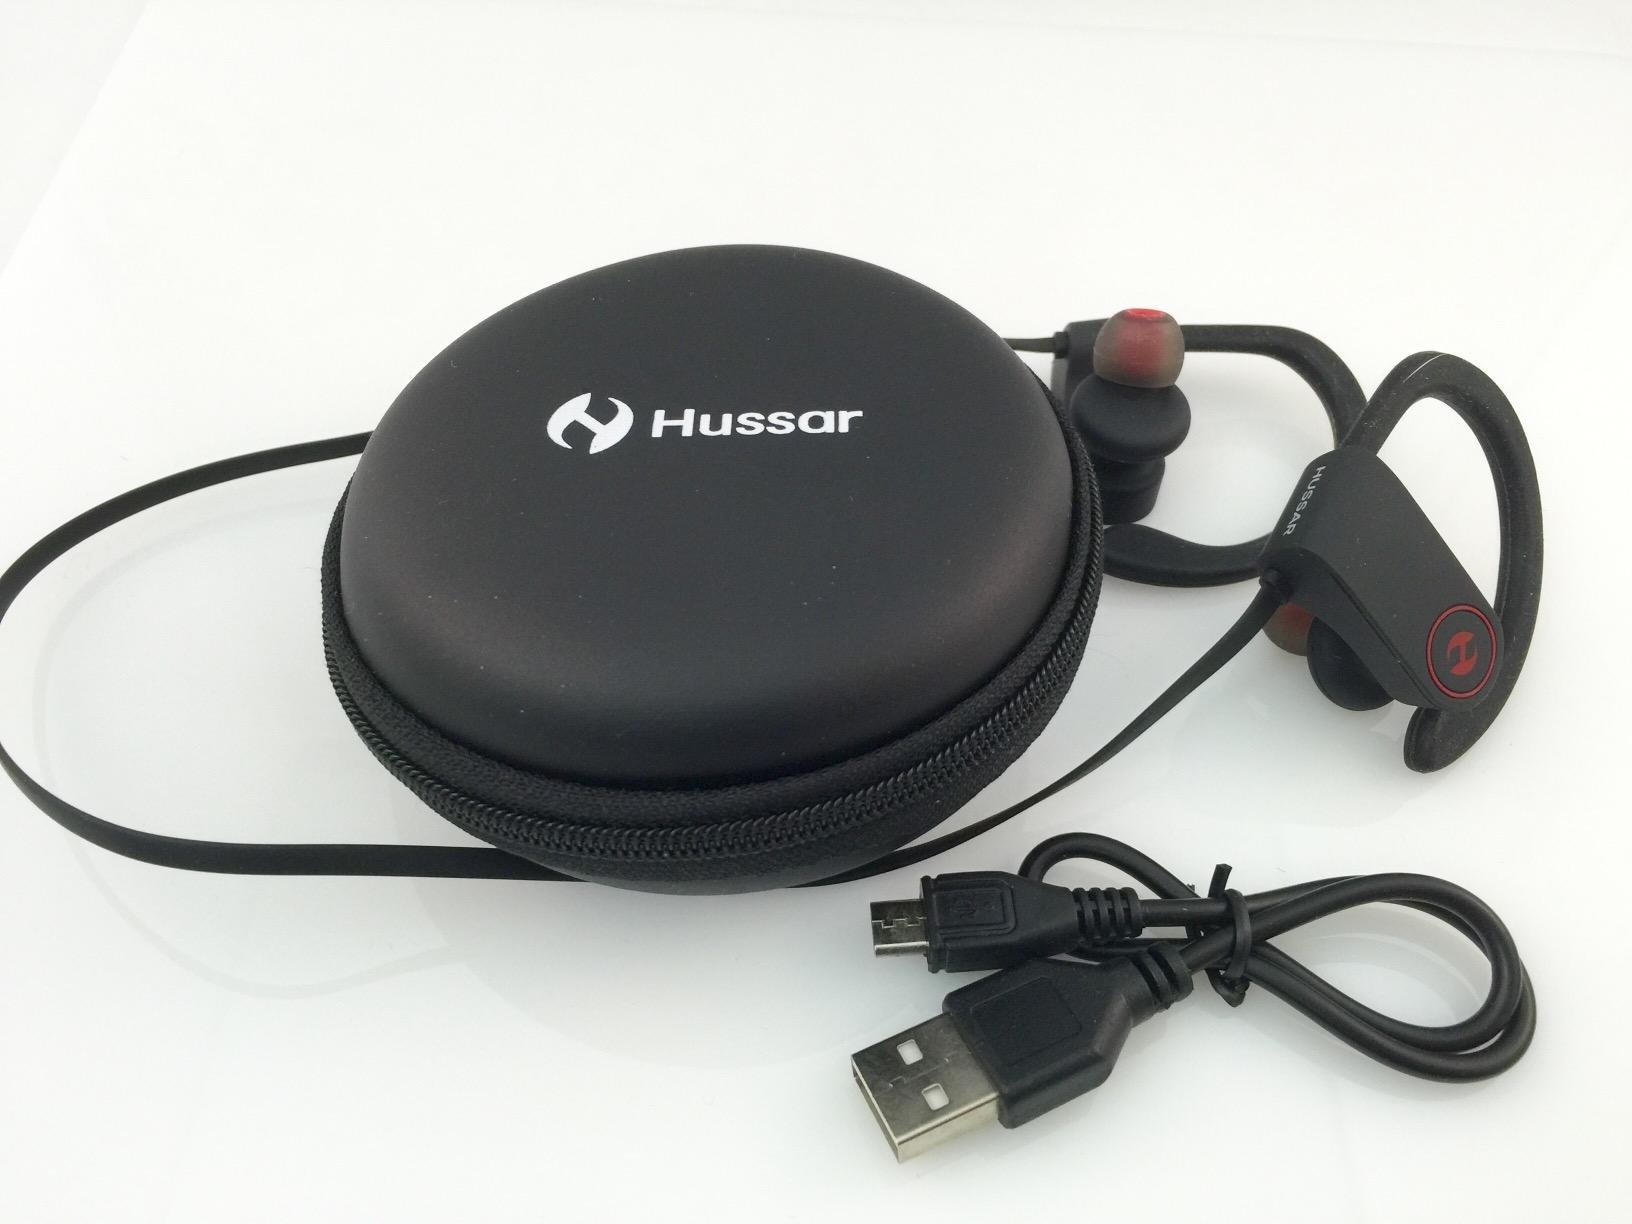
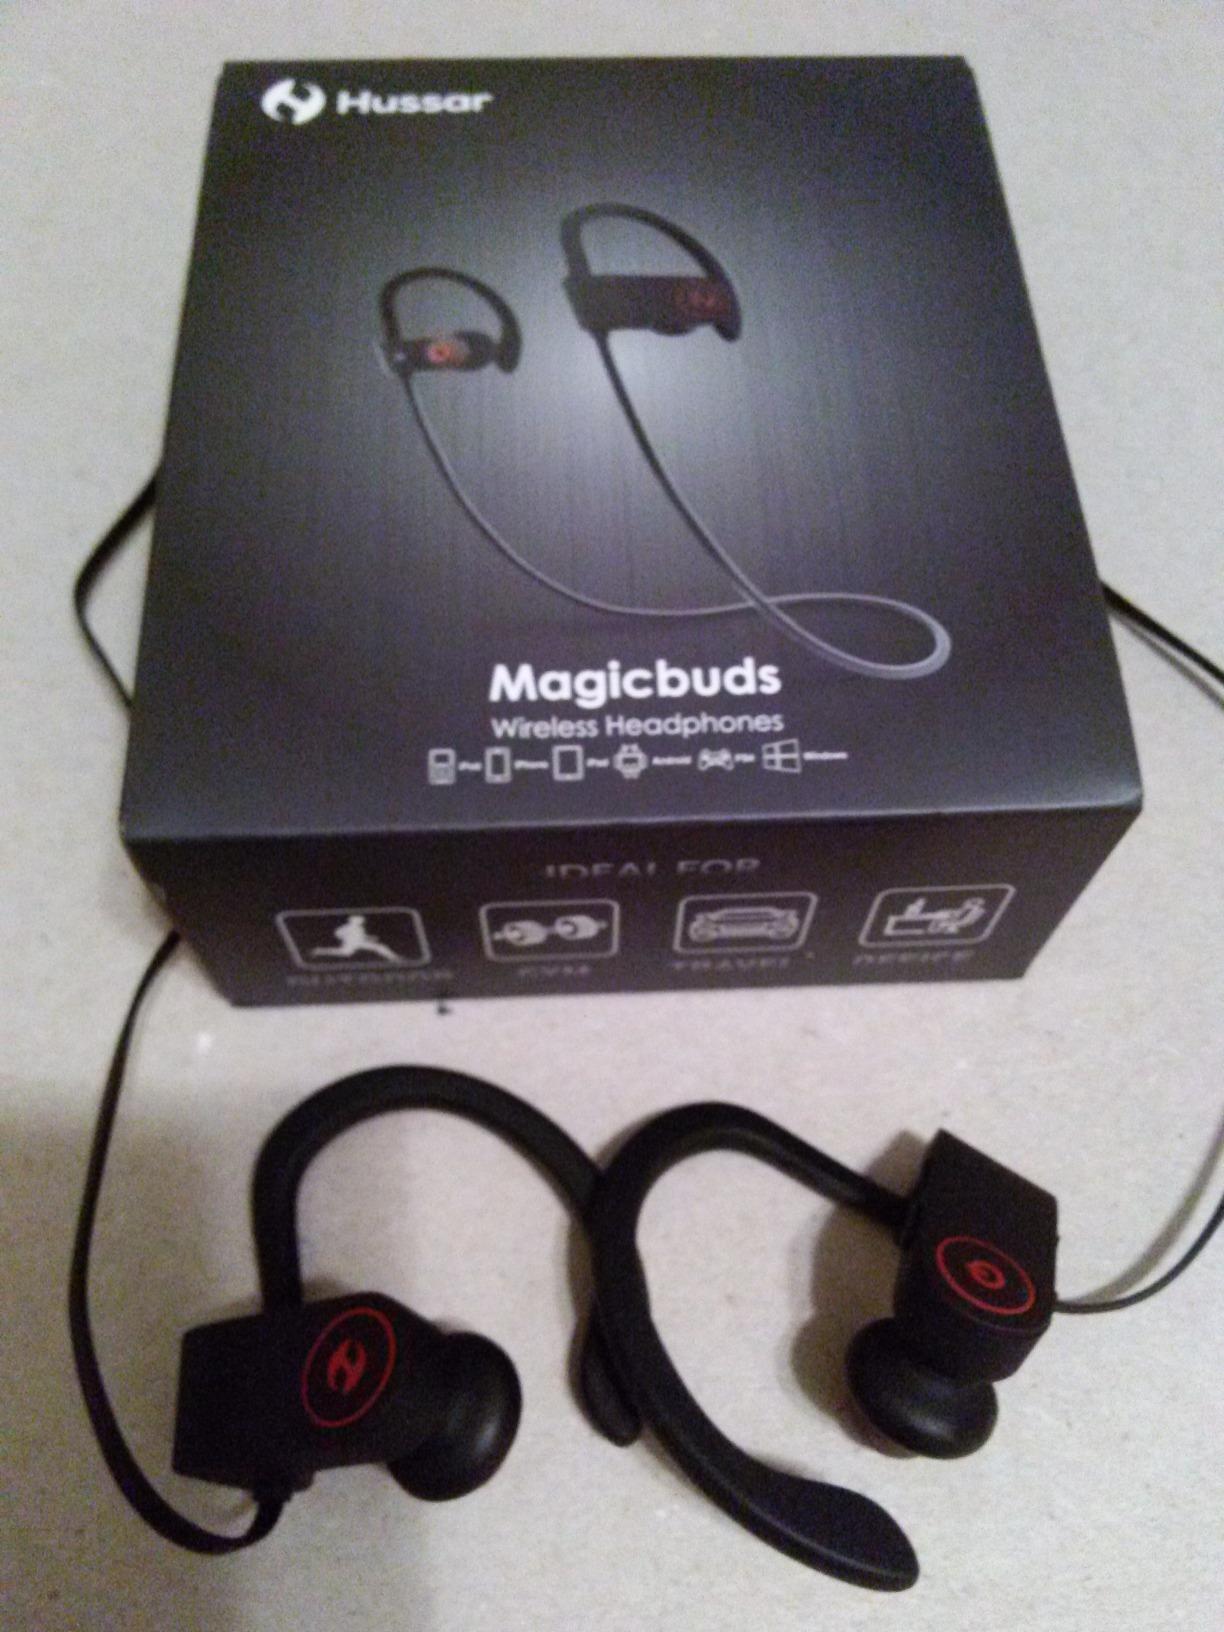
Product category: headphones
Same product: yes